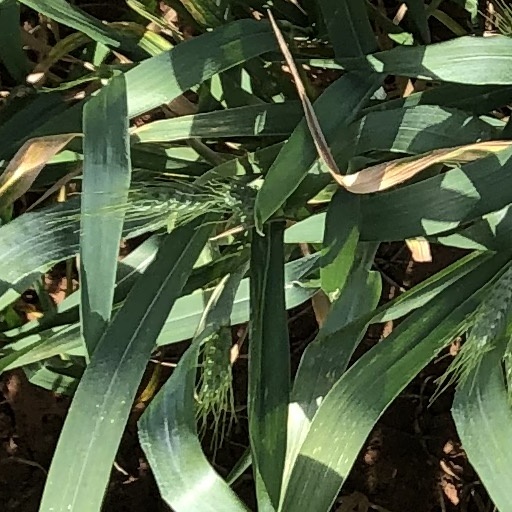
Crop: wheat